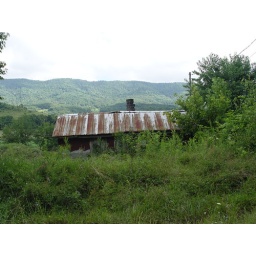
This little red house has seen better days but is still standing in Thompson Valley.